Auburn University

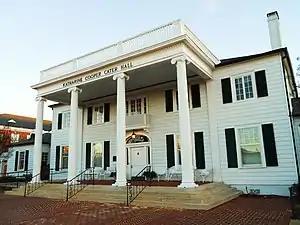
Katharine Cooper Cater Hall

The current period of ongoing construction began around the year 2000. All recently constructed buildings have used a more traditional architectural style that is similar to the style of Samford Hall, Mary Martin Hall, and the Quad dorms. The Science Center complex was completed in 2005. This complex contains chemistry labs, traditional classrooms, and a large lecture hall. A new medical clinic opened behind the Hill dorm area. Taking the place of the old medical clinic and a few other older buildings, is the Shelby Center for Engineering Technology. Phase I of the Shelby Center opened in the Spring of 2008, with regular classes being held starting with the Summer 2008 term. A new Student Center opened in 2008.